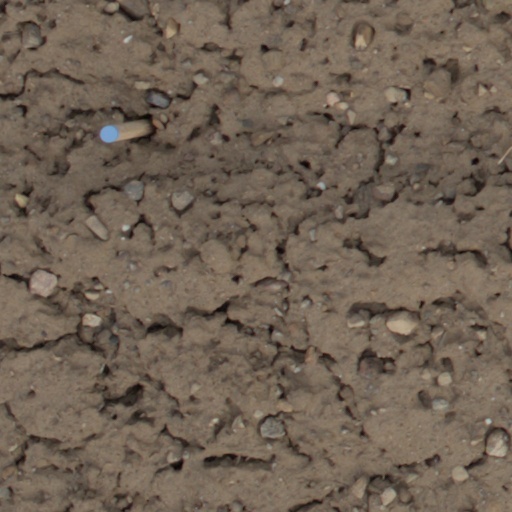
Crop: wheat